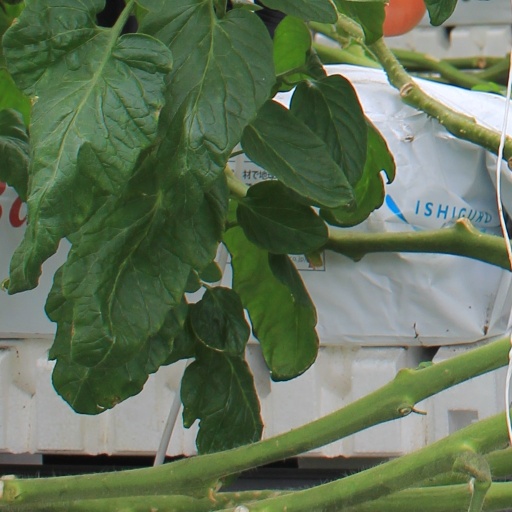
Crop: tomato